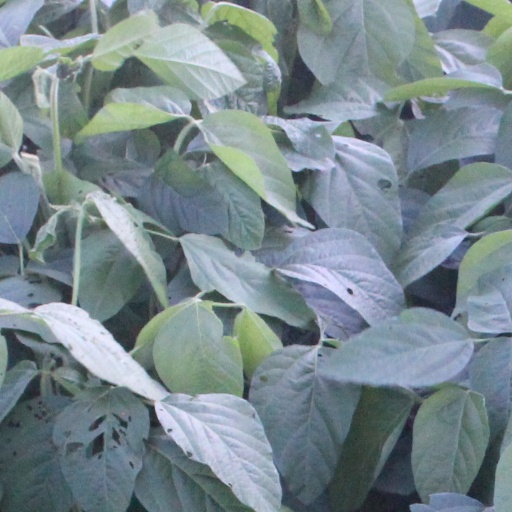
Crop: soybean